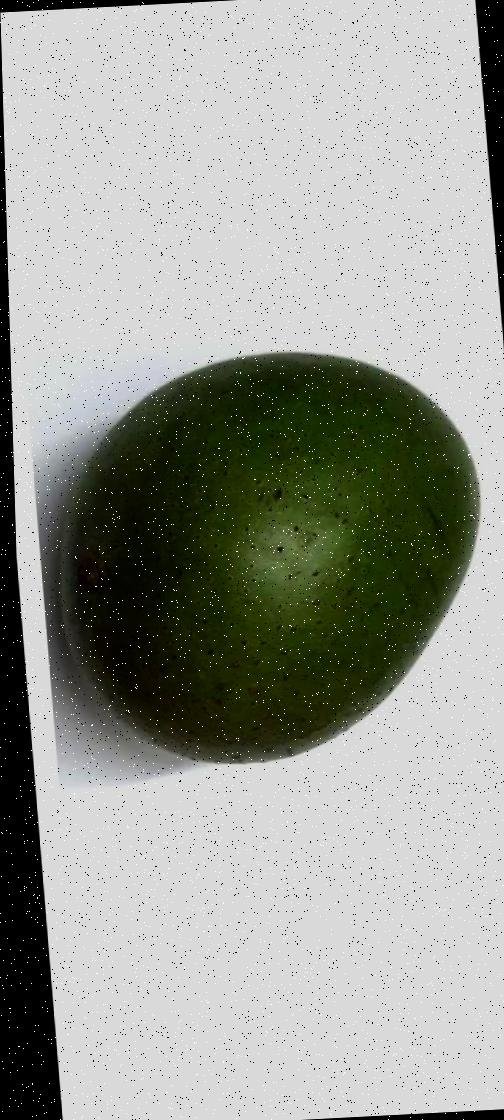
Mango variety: Ashshina Zhinuk